Manazuru Station

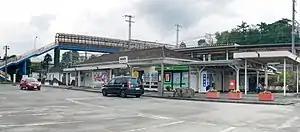
Manazuru Station, 2020

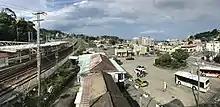
Station platforms (left) and the station building (right) from above, 2020

Manazuru Station is served by the Tōkaidō Main Line, and is located 95.8 rail kilometers from Tokyo Station.